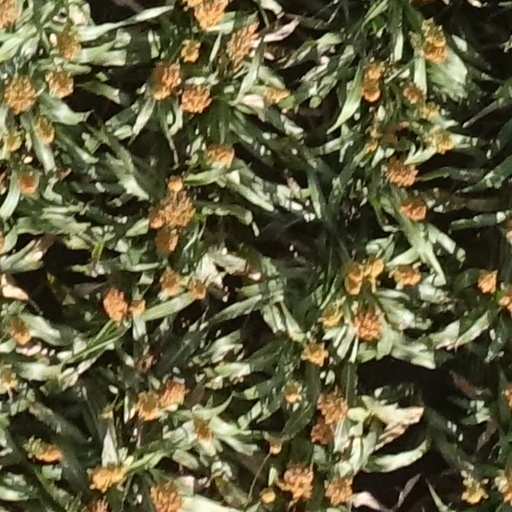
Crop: sorghum